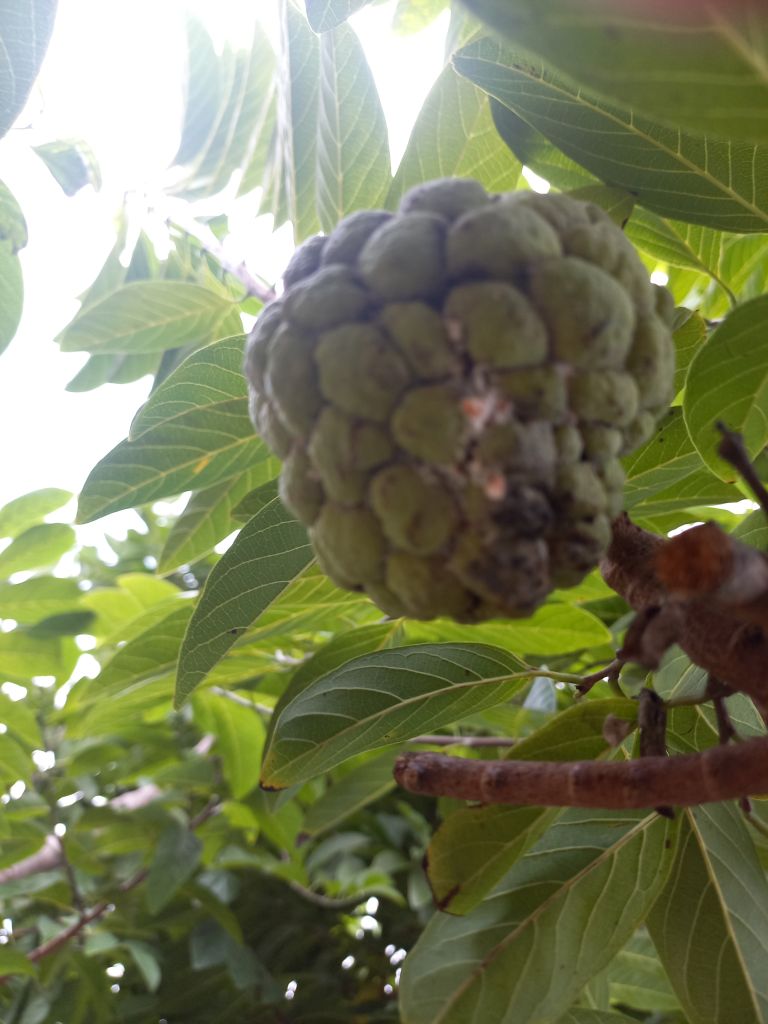
Disease label: Mealy Bug